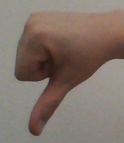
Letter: waw